List of K-pop on the Billboard year-end charts

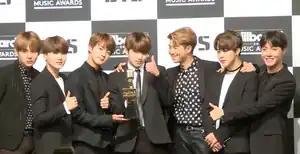
BTS at their press conference in Seoul, South Korea after winning Top Social Artist at the "Billboard" Music Awards on May 21, 2017.

List of K-pop on the "Billboard" year-end charts is a compilation of chart information for K-pop music published by the "Billboard" charts, and reported on by "Billboard K-Town", an online "Billboard" column. This is a list of K-pop musicians and bands and their placement, along with their musical releases, singles, EPs and albums on the "Billboard" Year-End charts.